Bouvante

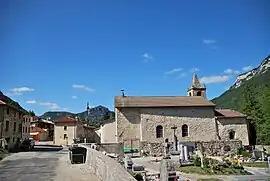
The church in Bouvante

Bouvante is a commune in the Drôme department in southeastern France.